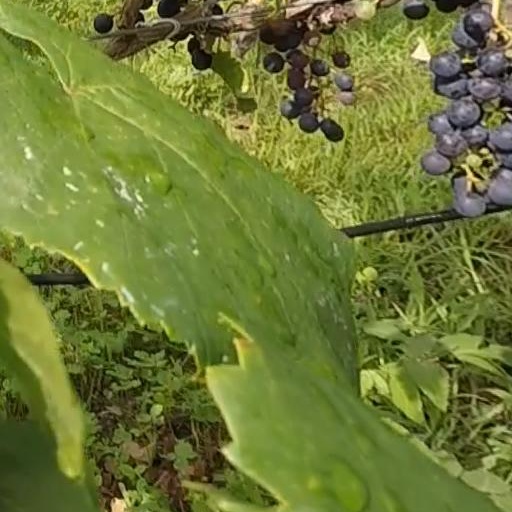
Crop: grape